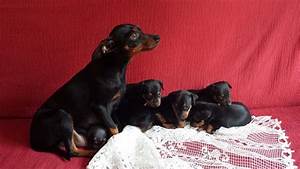
Label: dog